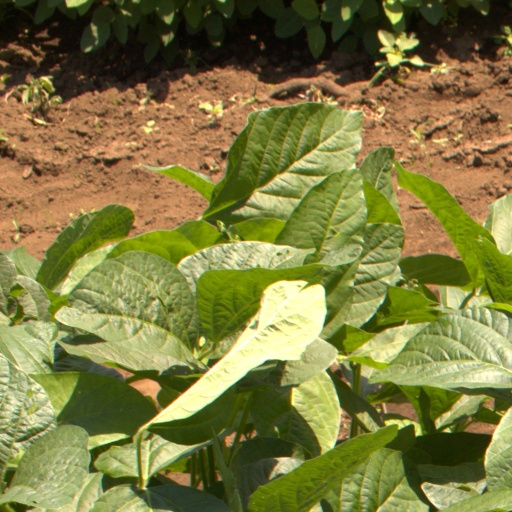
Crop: soybean